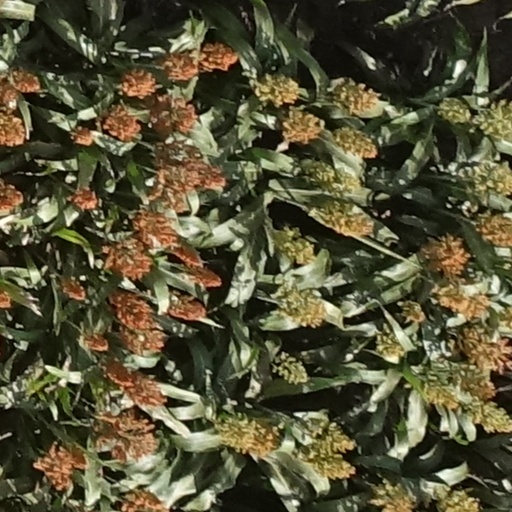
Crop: sorghum